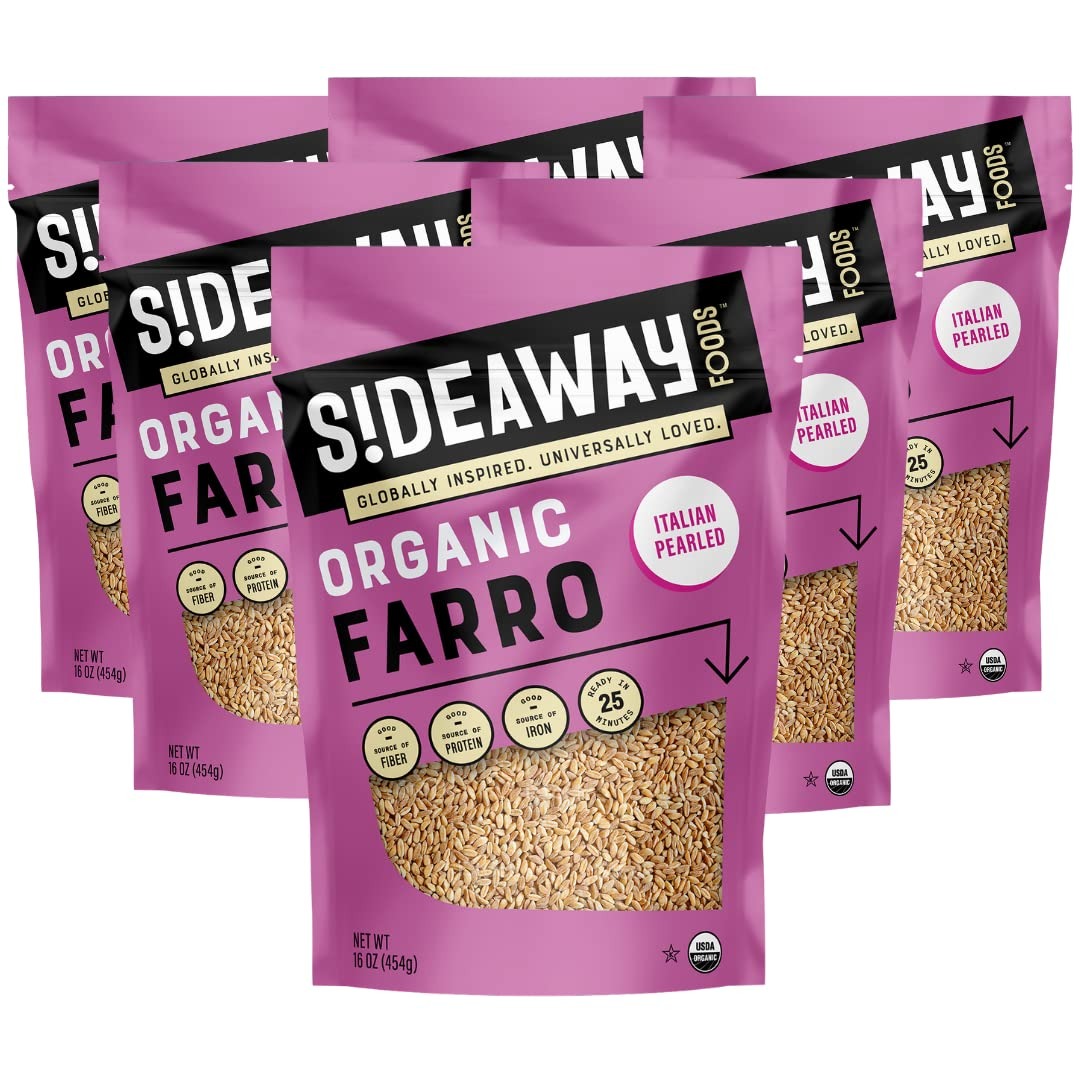
Item Name: Sideaway Foods Italian Pearled Farro, 16 oz, 6 Count, Quick Prepare, Rice and Pasta Alternative
Bullet Point: Sideaway Foods Organic Farro, Complete Protein, 16 Ounces (Pack Of 6)
Value: 96.0
Unit: Ounce

Price: 48.95